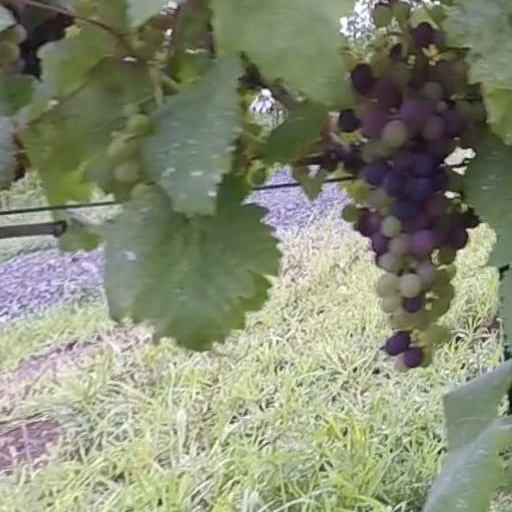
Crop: grape